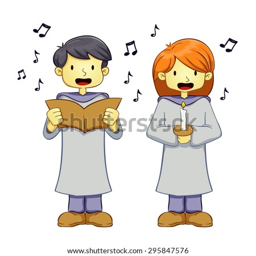
young boy and girl singing a song in a choir